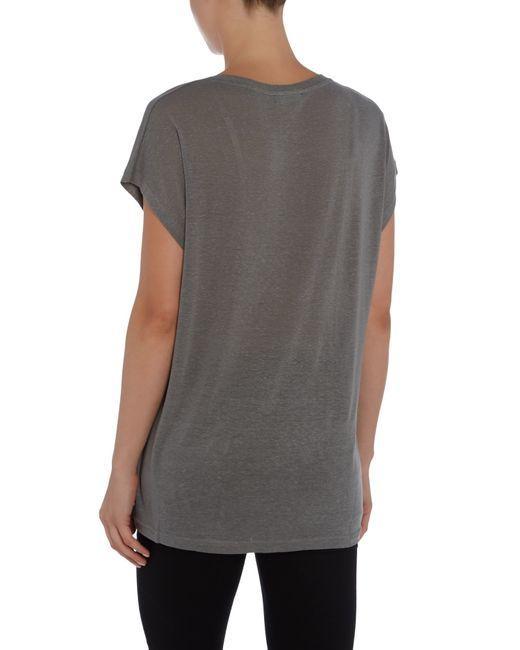
Frau beiläufiges graues einfaches T-Shirt